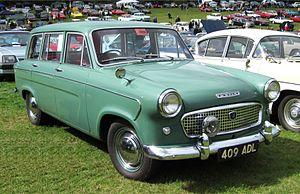
La Standard Vanguard est une voiture produite par la Standard Motor Company à Coventry, Angleterre entre 1947 et 1963.